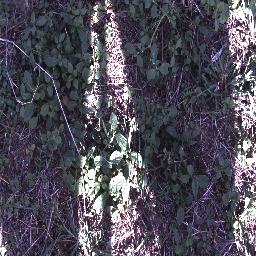
Label: negative